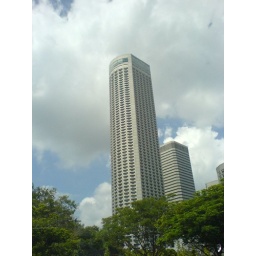
standing proud, as the highest hotel and building in Singapore.